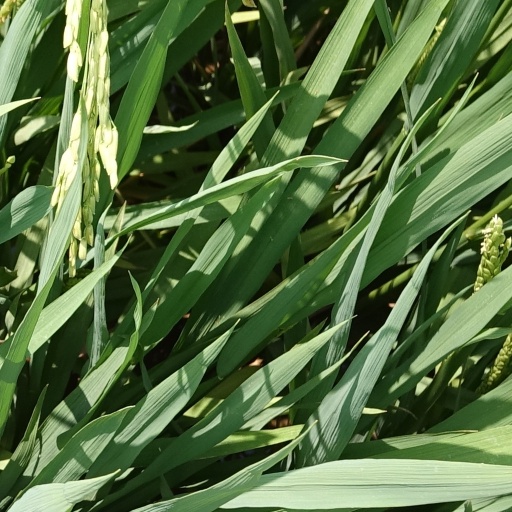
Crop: rice